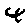
Label: 4